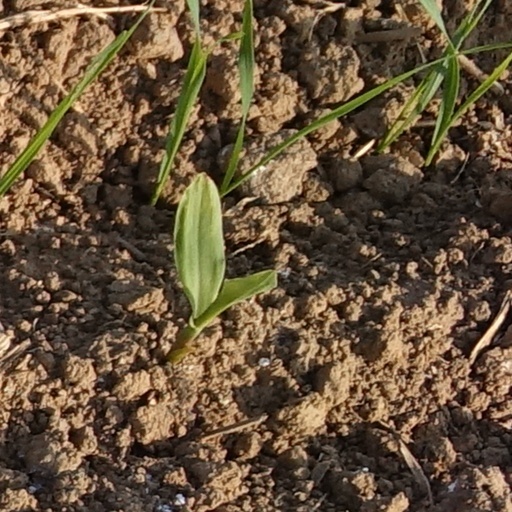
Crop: wheat